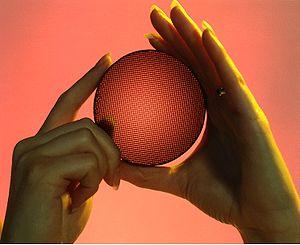
En chimie, on parle de la catalyse hétérogène lorsque le catalyseur et les réactifs sont dans plusieurs phases. Généralement, le catalyseur est solide et les réactifs sont gazeux ou en solution aqueuse. La catalyse hétérogène est d'une importance primordiale dans de nombreux domaines de l'industrie chimique et le secteur de l'énergie. L'importance de la catalyse hétérogène est mise en évidence via les Prix Nobel pour Fritz Haber en 1918, Carl Bosch en 1931, Irving Langmuir en 1932 et Gerhard Ertl en 2007.